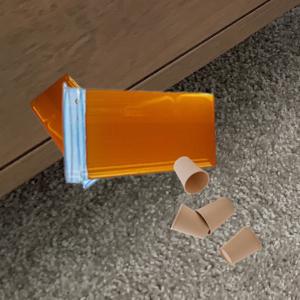
Label: cups